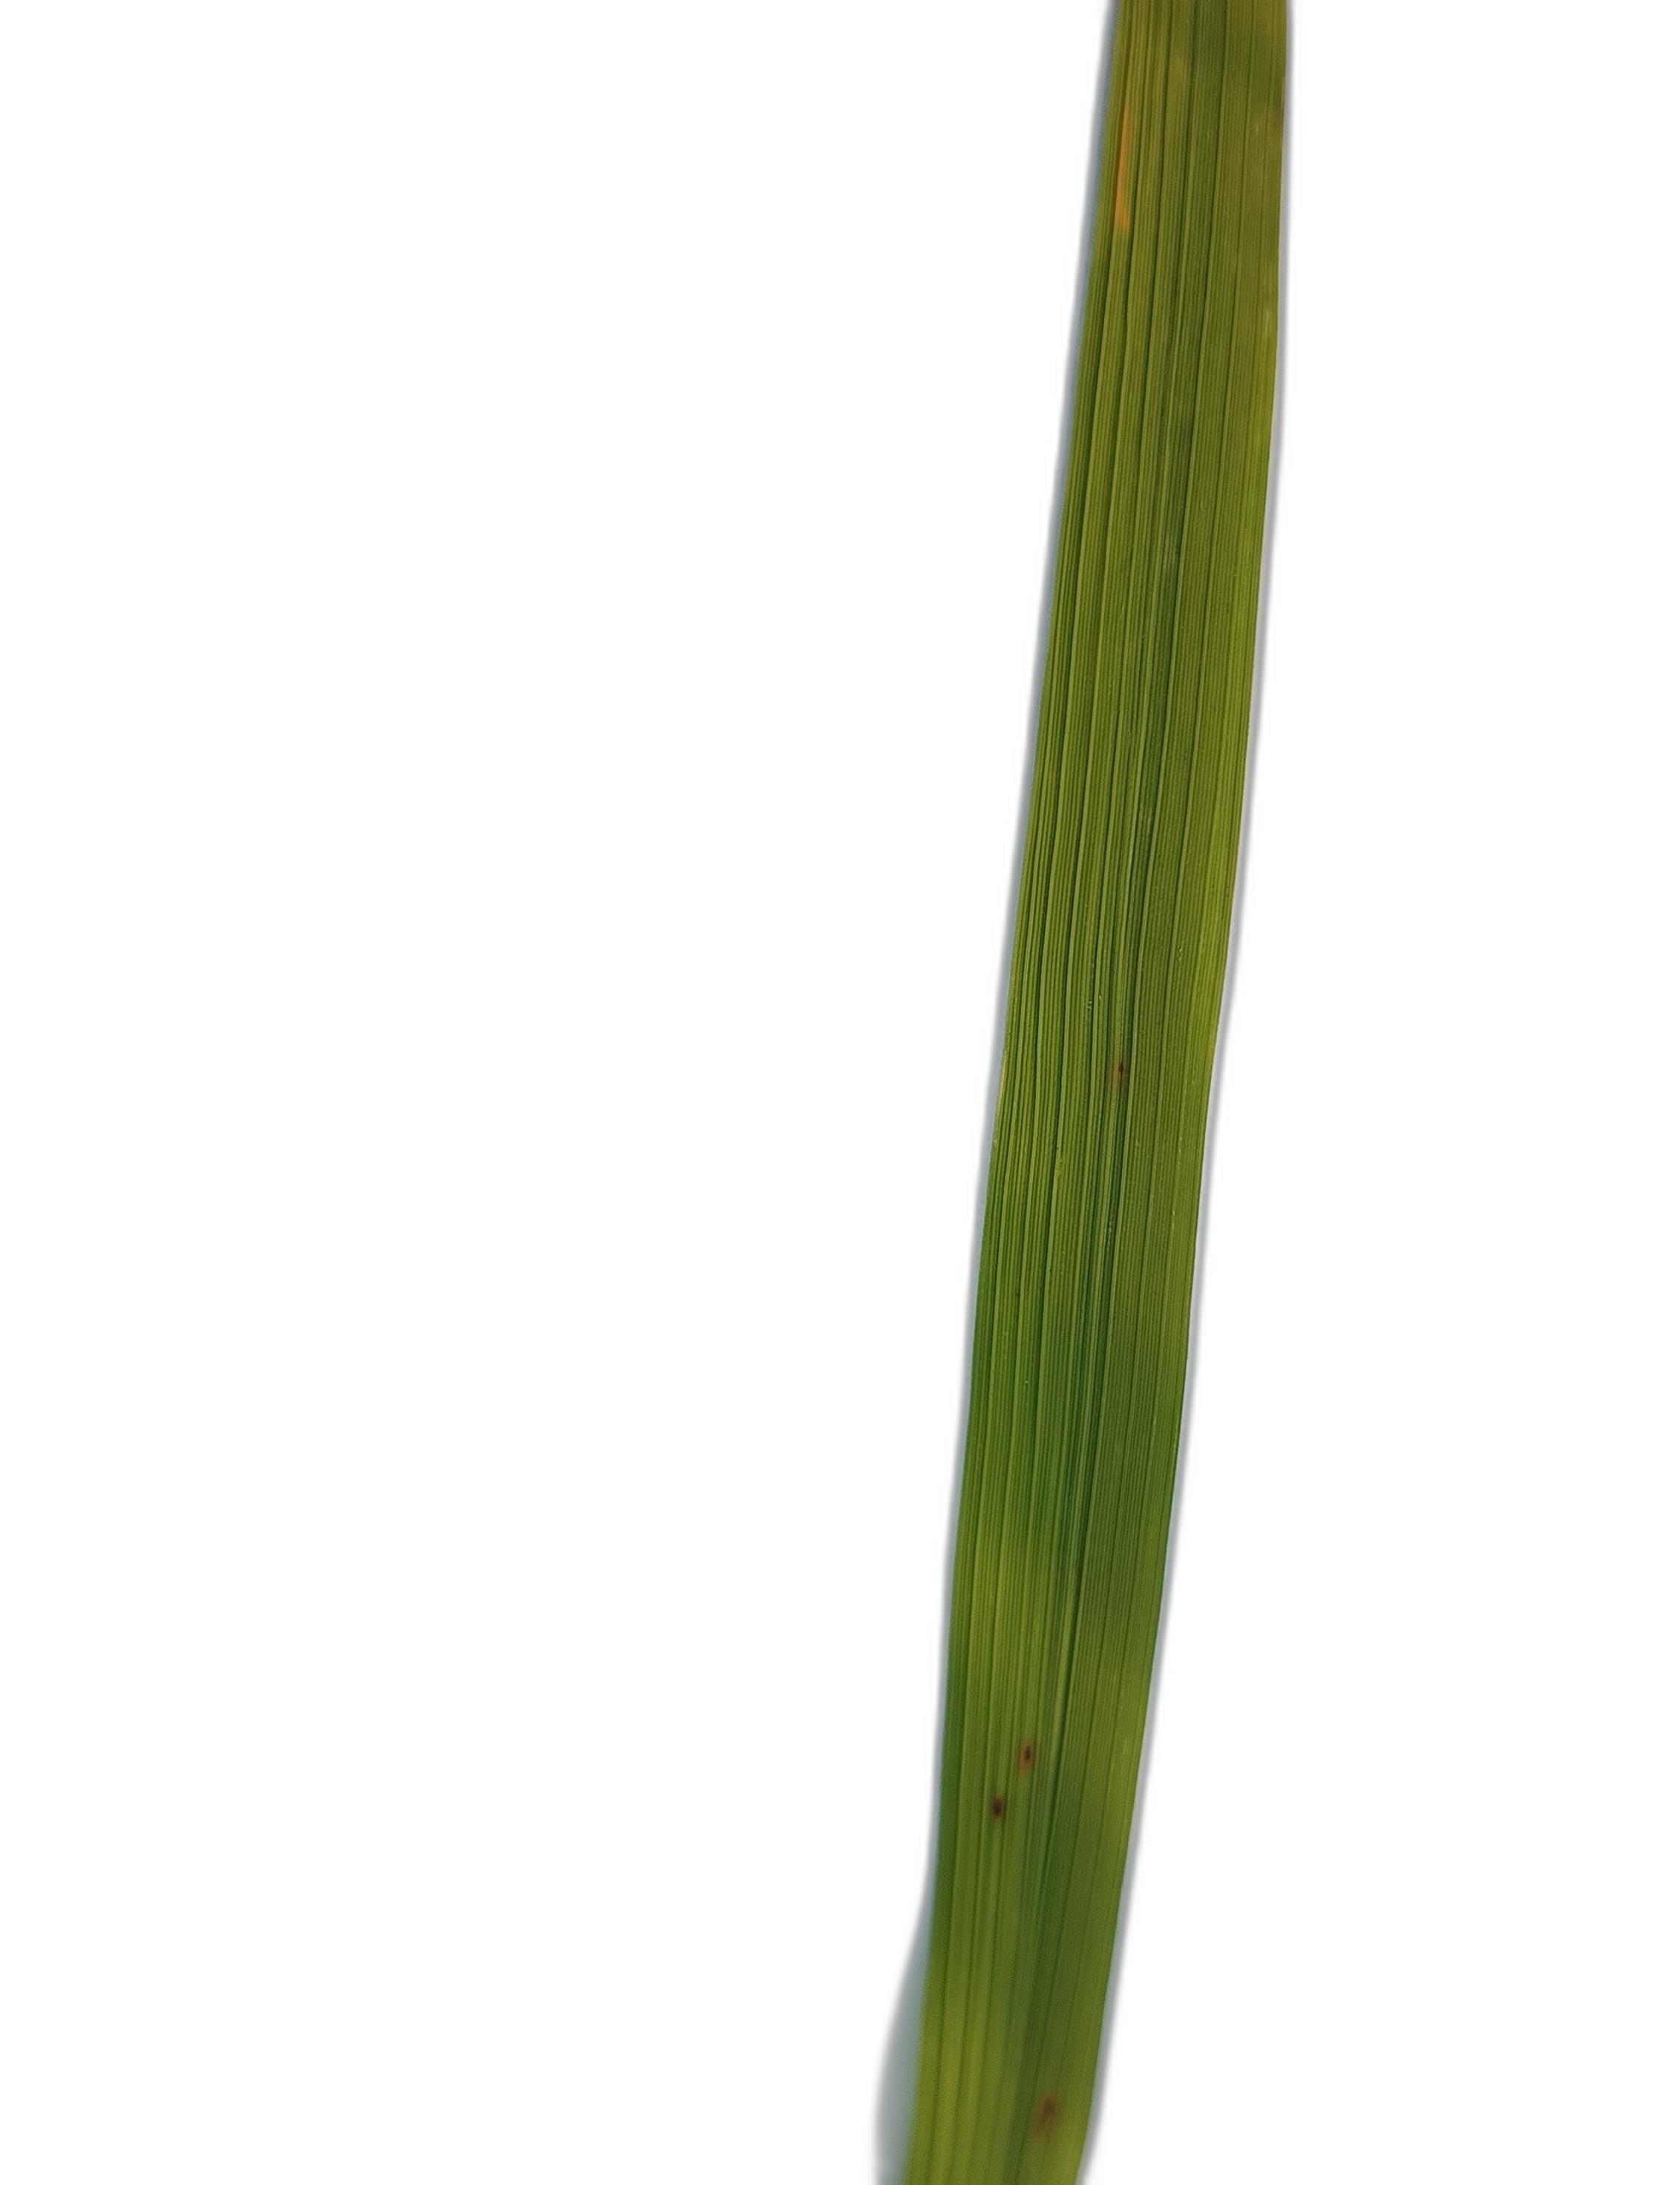
Label: Rice Blast